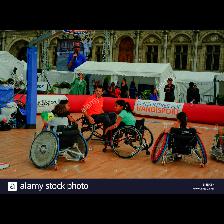
Label: Human